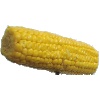
Label: Corn 1